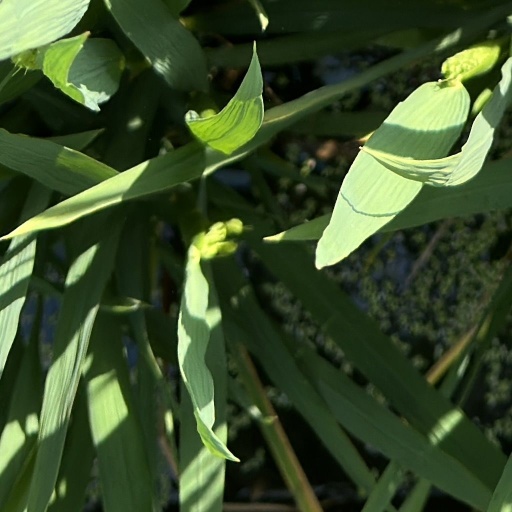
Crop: rice